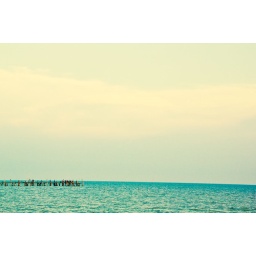
old wooden bridge taken in tanjung sepat known as lover dock